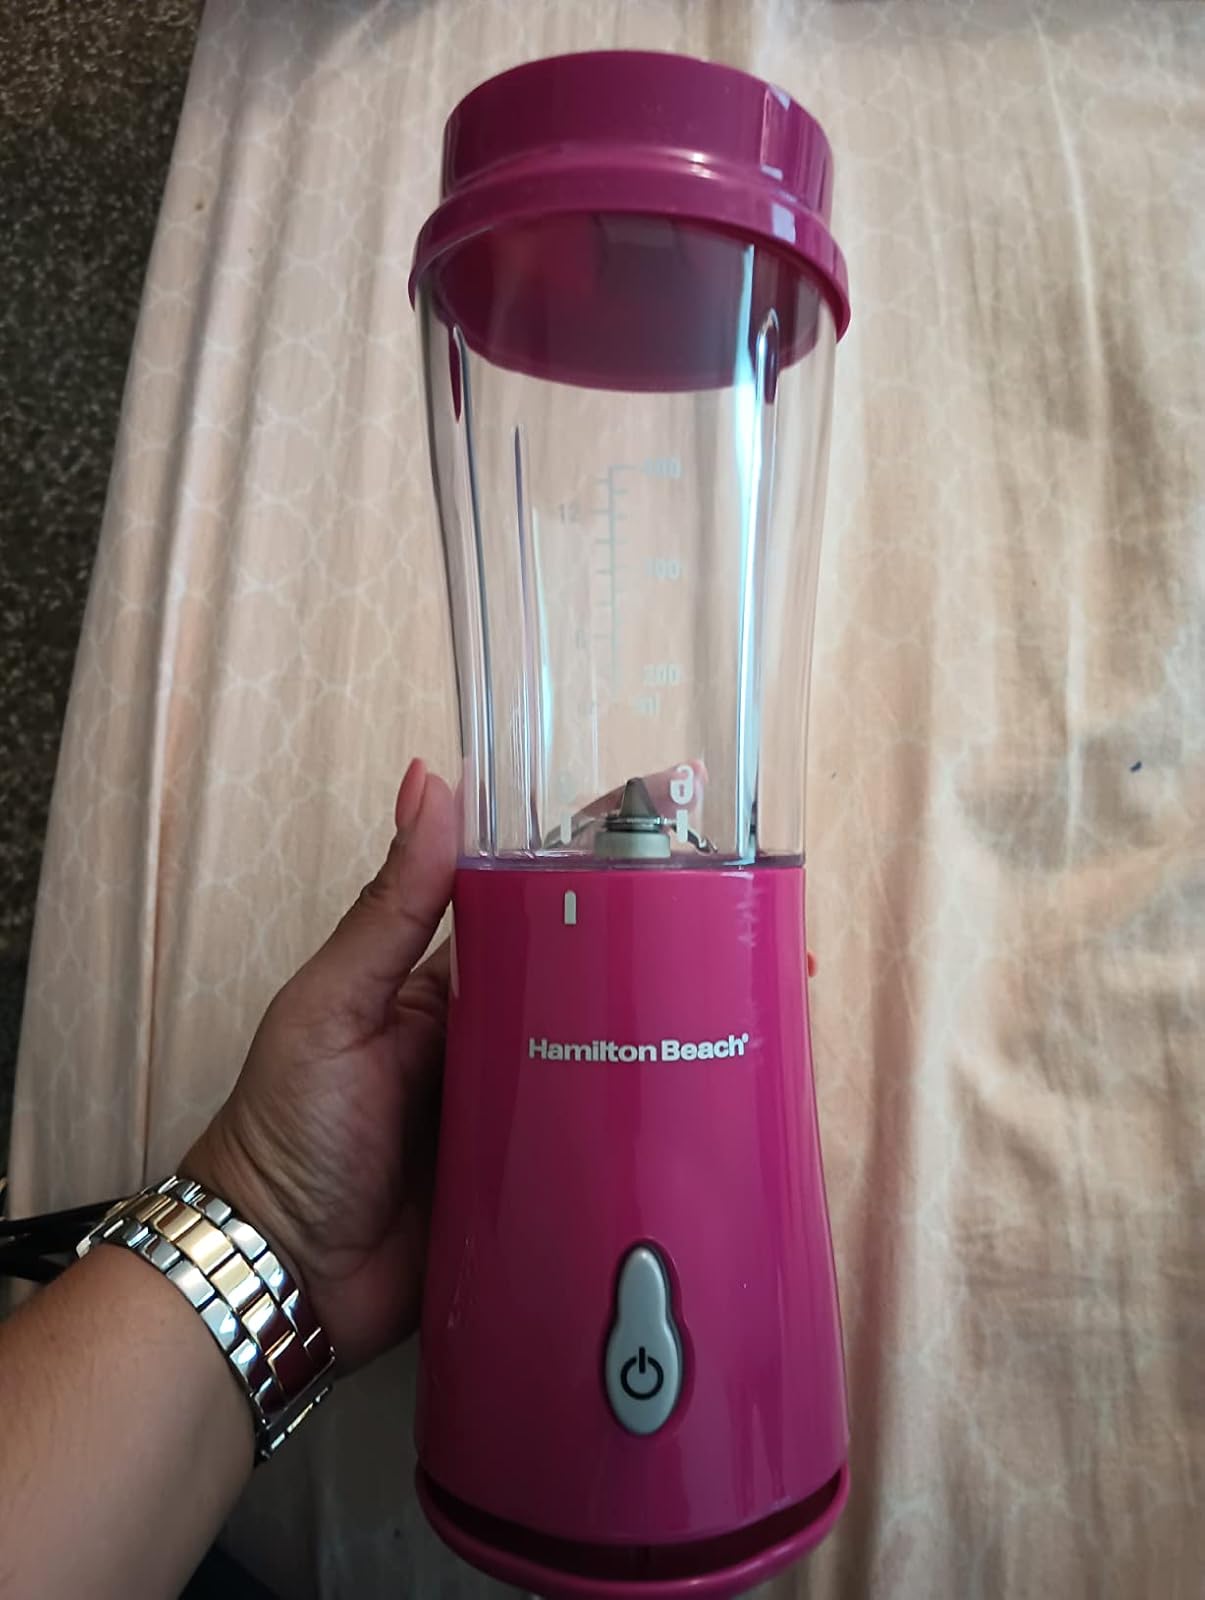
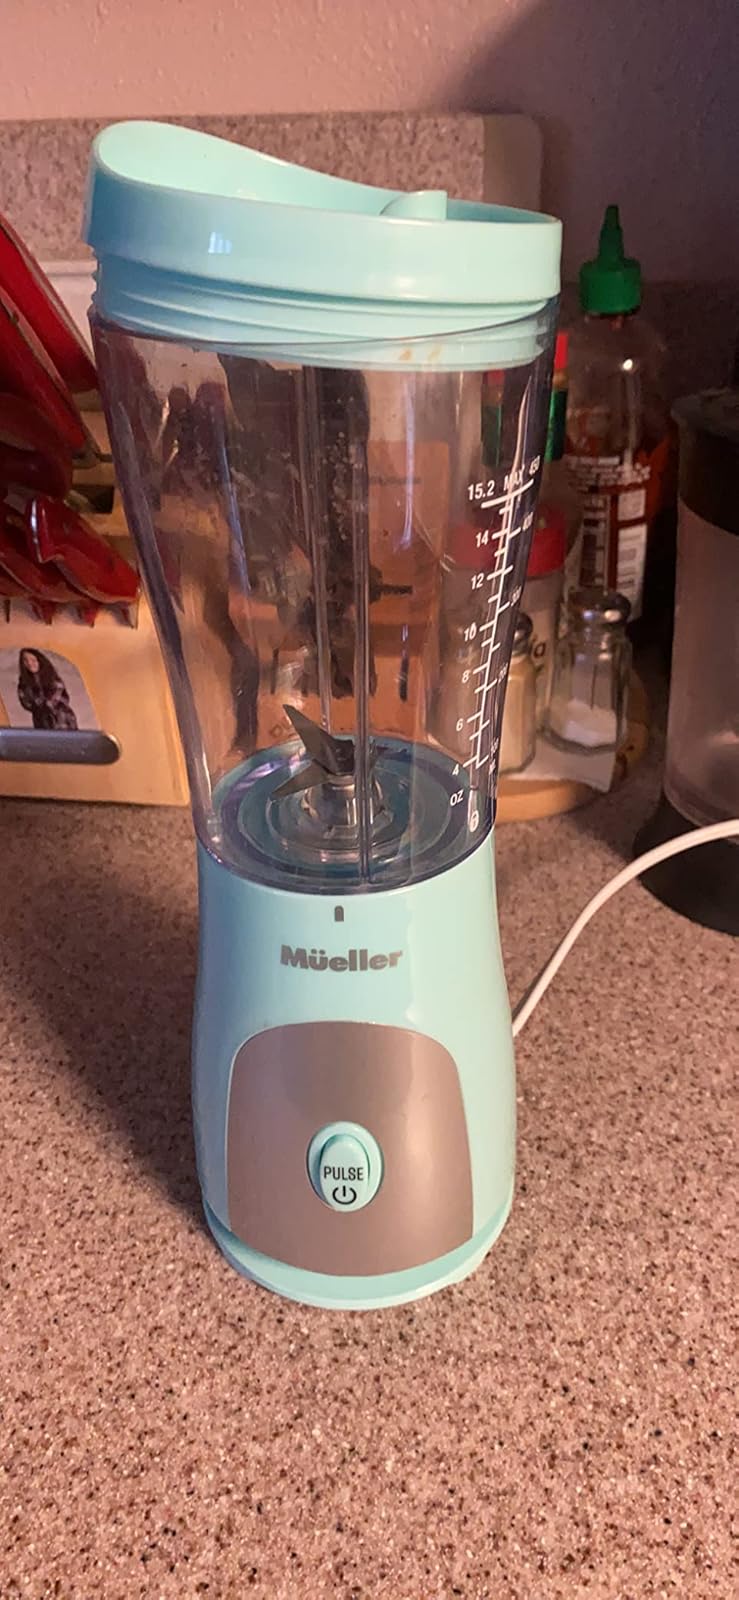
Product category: items_blender
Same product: no